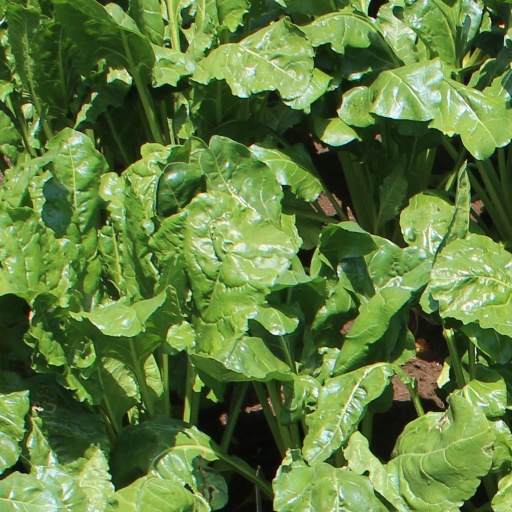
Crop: sugar beet